Show (footballer)

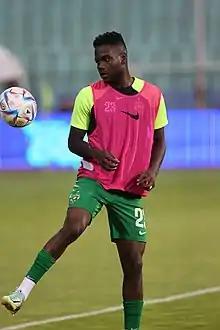
Show with Ludogorets Razgrad

Manuel Luís da Silva Cafumana (born 6 March 1999), commonly known as Show or Chow, is an Angolan professional footballer who plays as a midfielder for FC Dallas, on loan from Israeli club Maccabi Haifa.